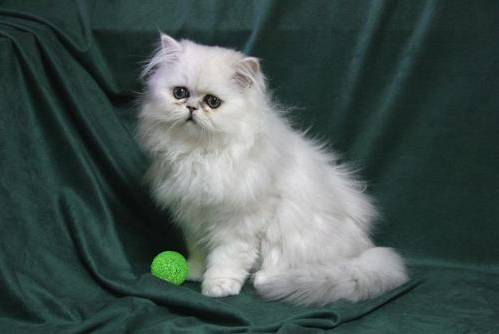
Label: cat